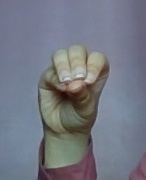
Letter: ha